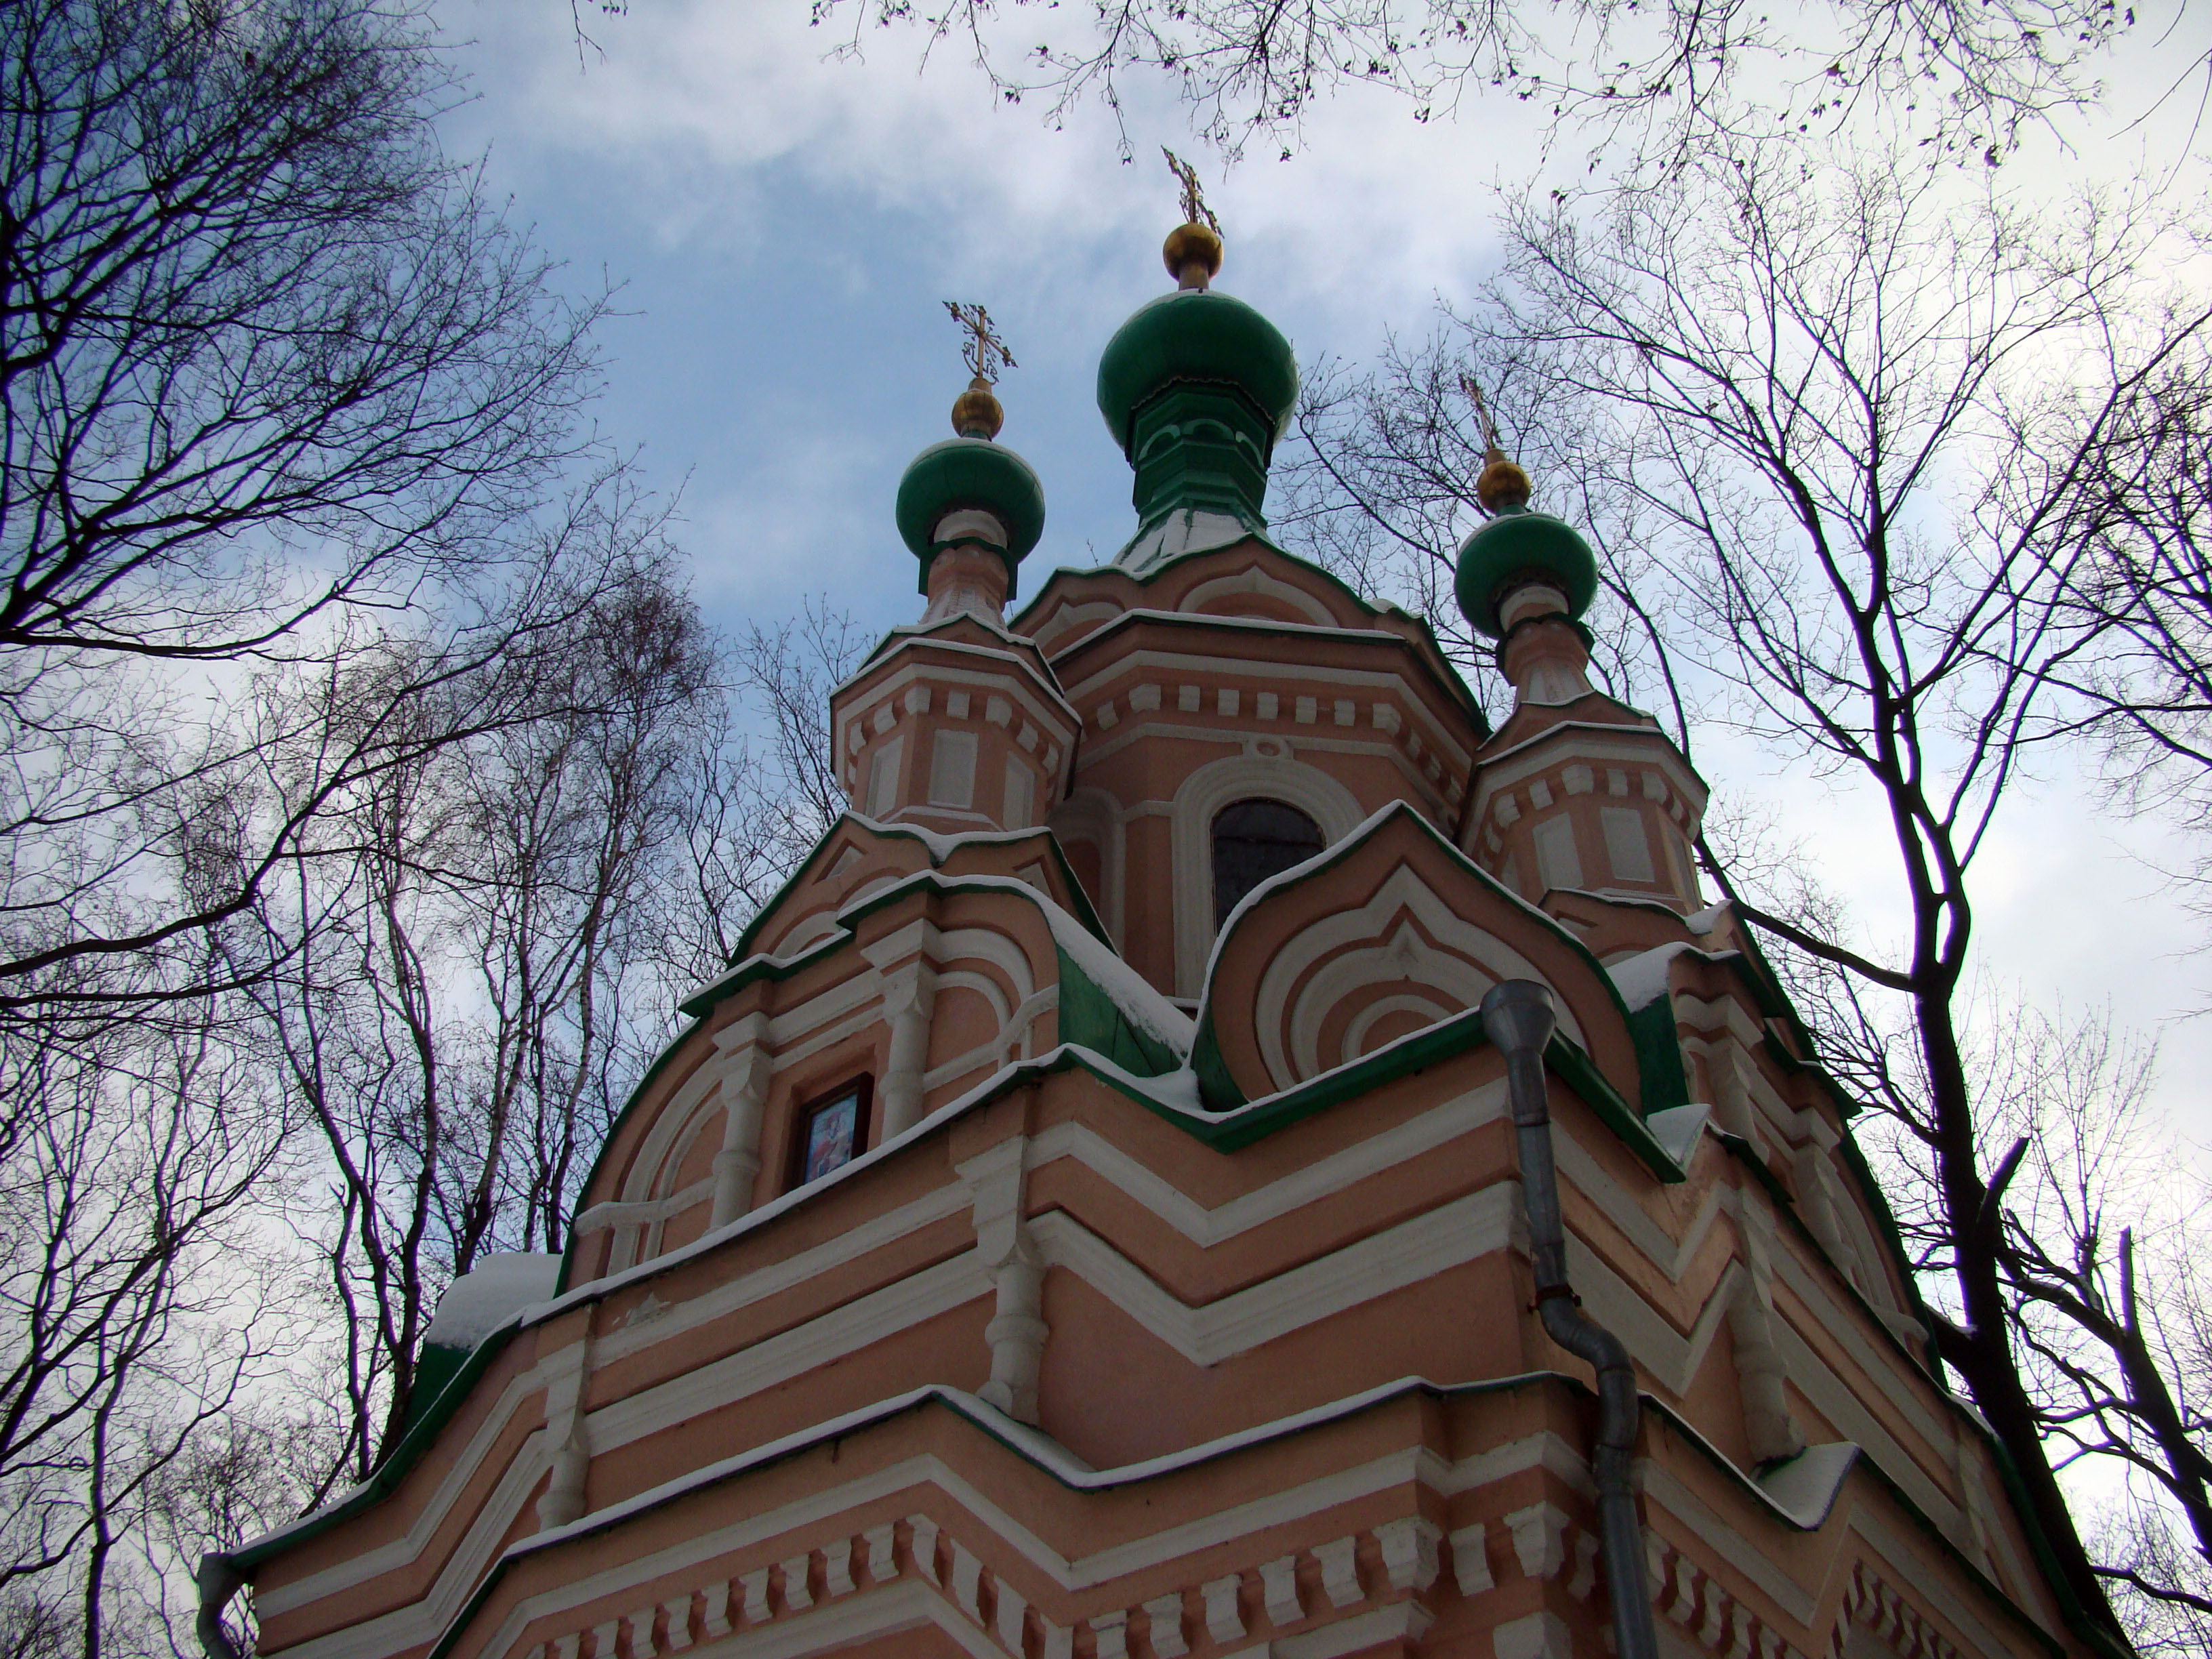
winter, building, city, statue, landmark, church, cathedral, chapel, place of worship, temple, spire, steeple, monastery, sony, moscow, russia, moskau, dsc, h9, dsch9